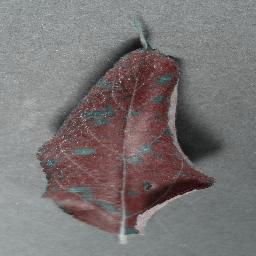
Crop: apple
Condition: cedar_rust